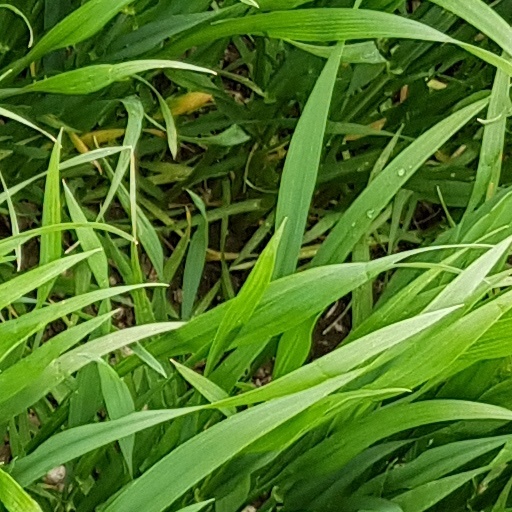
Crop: wheat